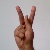
The image shows a hand gesture representing the letter 'K' in Indian Sign Language.